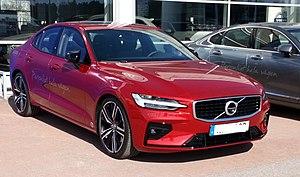
La Volvo S60 est une berline du constructeur automobile suédois Volvo. Le premier opus est apparue durant l'été 2000, la S60 est une berline concurrente des Audi A4, BMW série 3, et autre Mercedes Classe C. Sa remplaçante a fait ses débuts lors du salon de Genève en mars 2010.